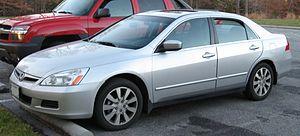
La Honda Accord est une berline du constructeur automobile japonais Honda. Depuis 1976, huit générations se sont succédé.